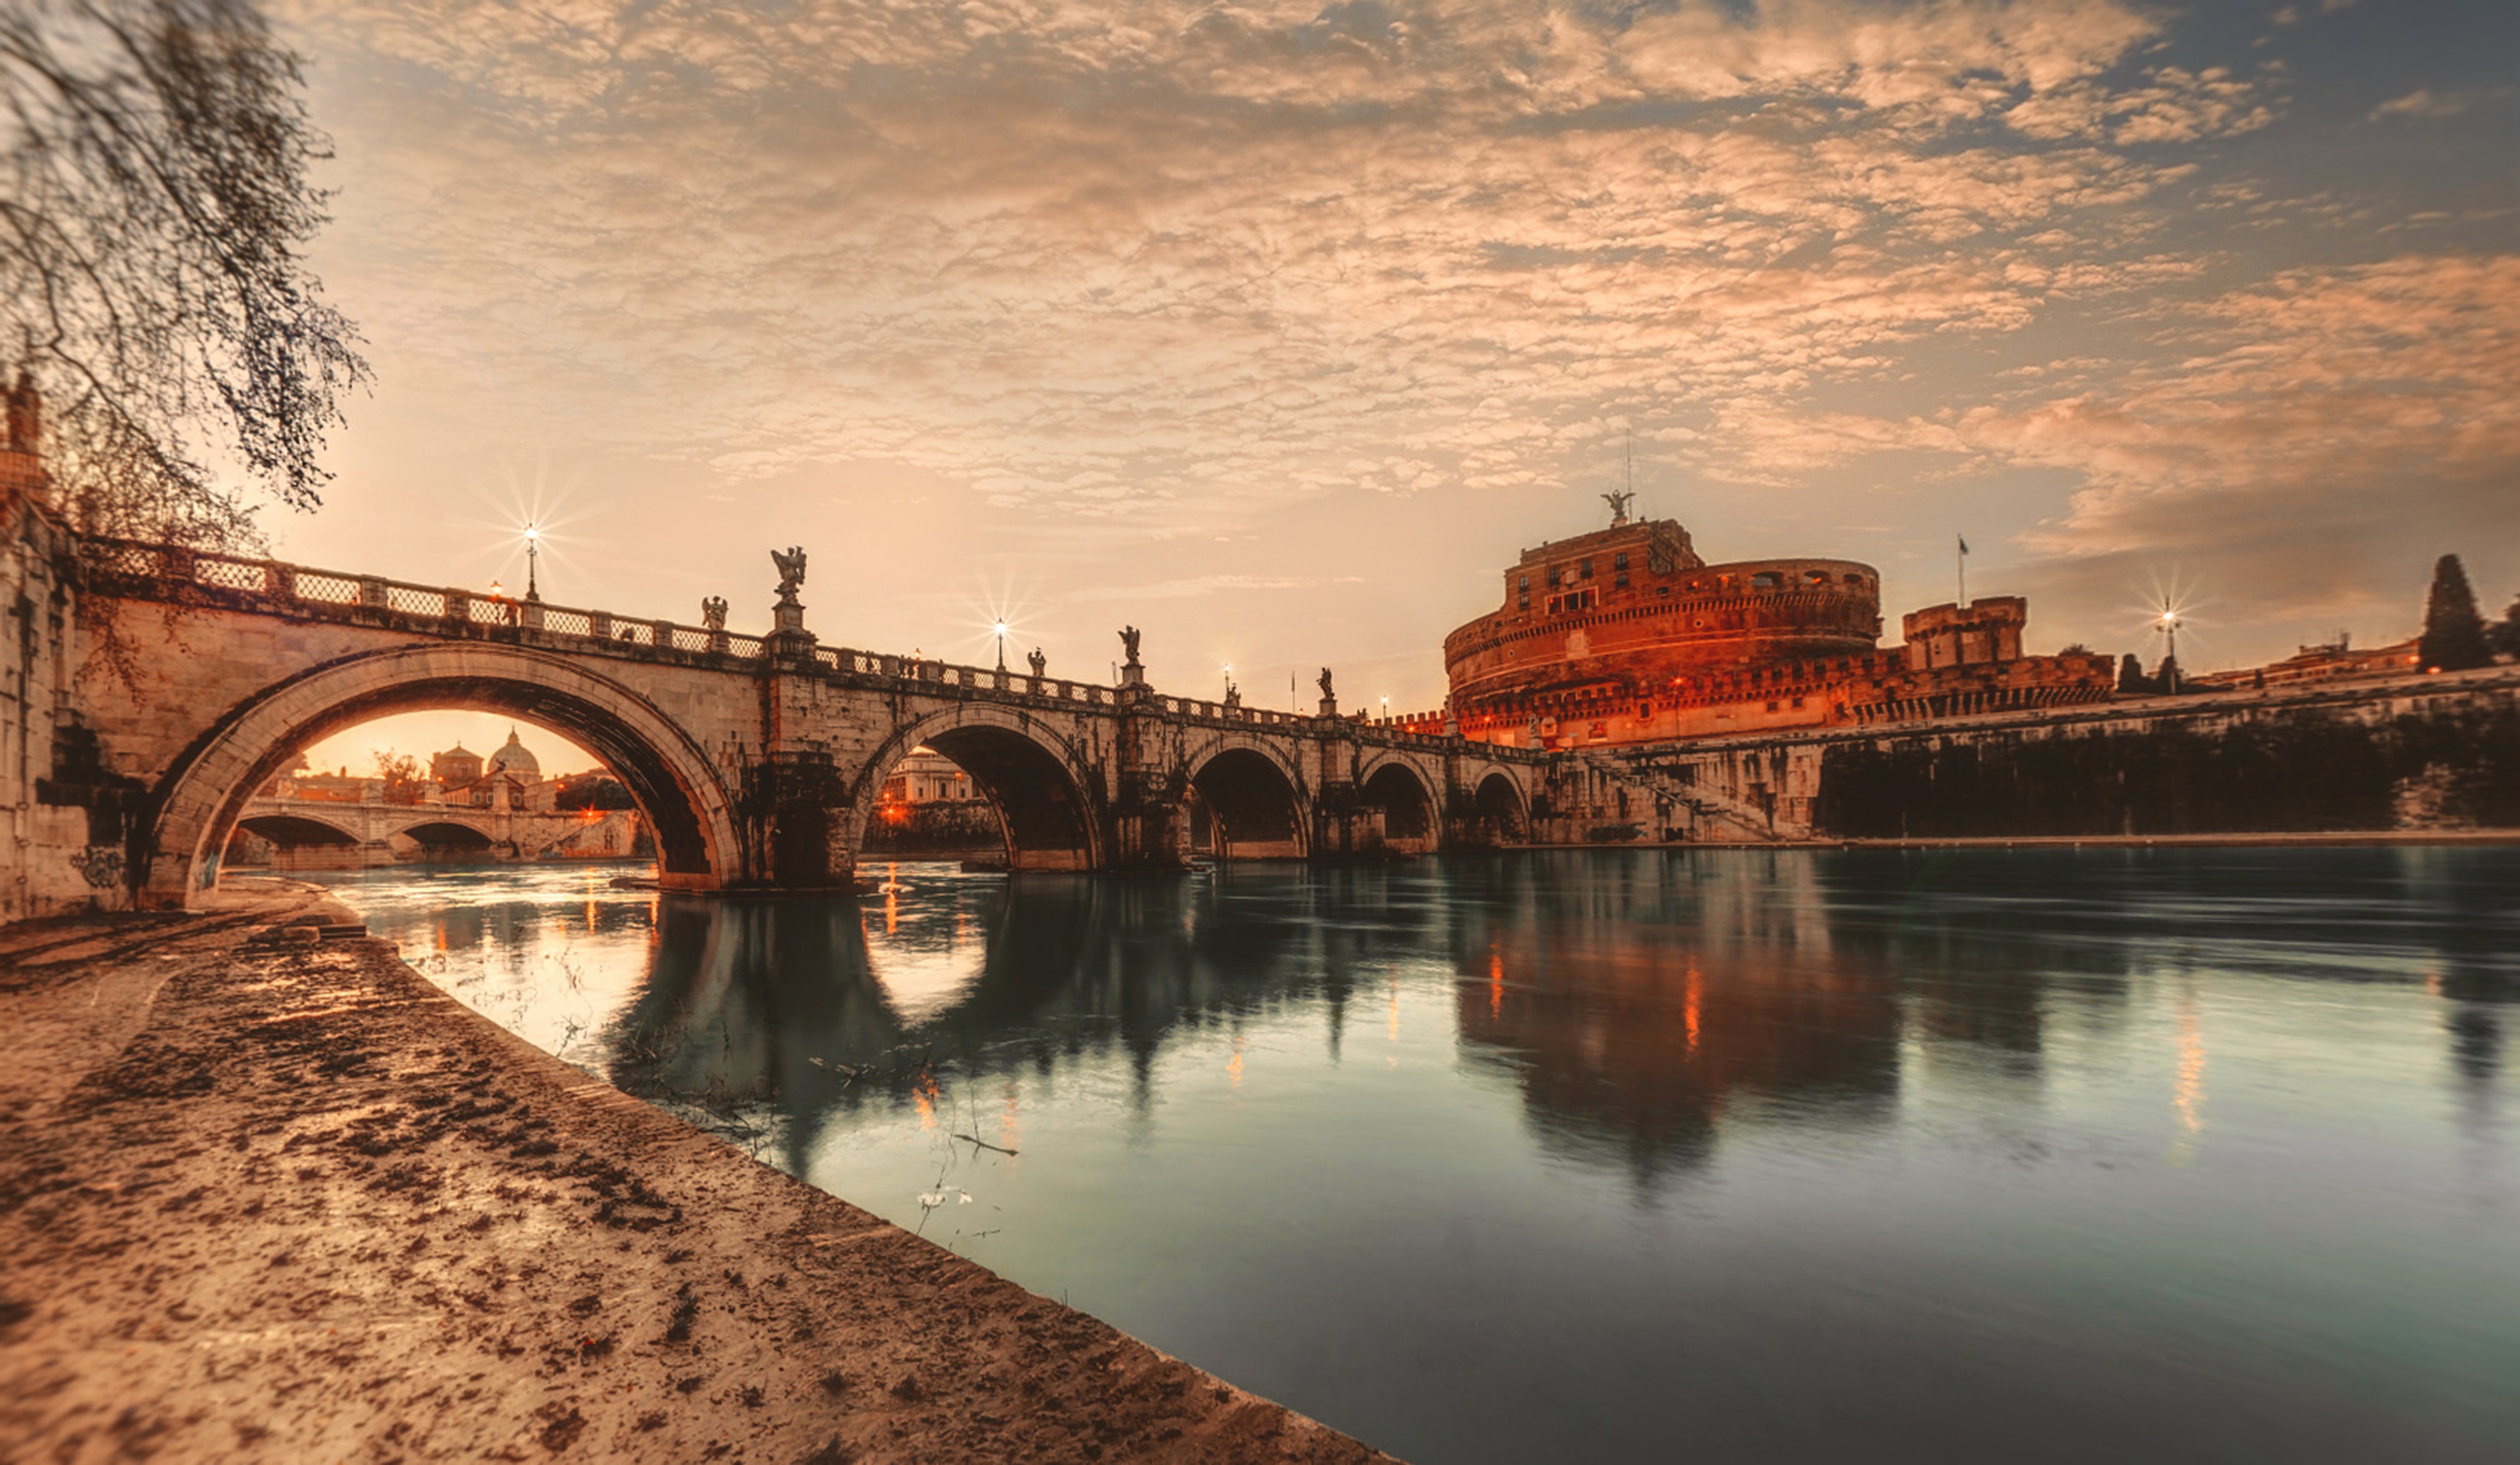
sea, sunrise, sunset, bridge, morning, dawn, river, cityscape, dusk, evening, reflection, landmark, waterway